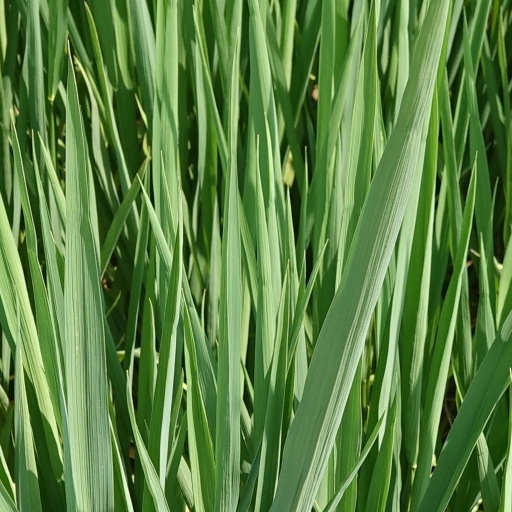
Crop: rice